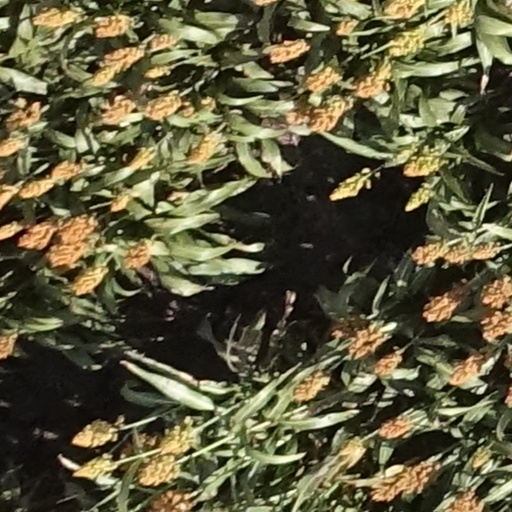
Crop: sorghum